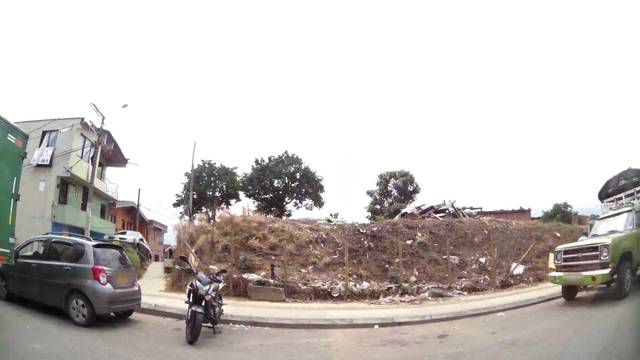
Region: Colombia
Coordinates: 6.186, -75.6